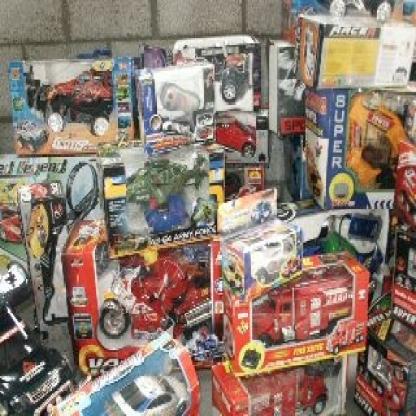
Scene: Indoor